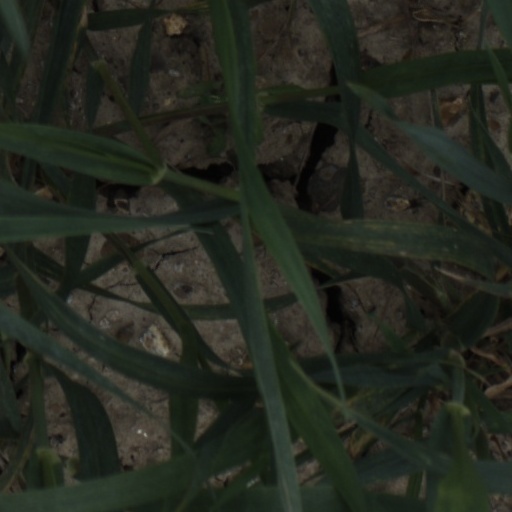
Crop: wheat